Five-Finger Square

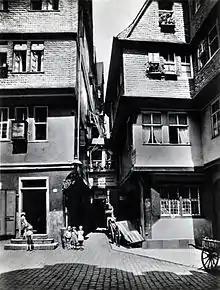
View into the Rapunzelgässchen, around 1900

All the houses around the square belonged to one of the alleys that brought them together. In the south it was the back houses of Bendergasse 26 and 24 with the address Goldhutgasse 14 and 12, called "Pesthaus" and Haus "zum Hasen." In the east between Flößergasse and Goldhutgasse was the very narrow Haus "zum Widder" (house address: "Goldhutgasse 16" ). The head building between Goldhutgasse and Drachengasse in the northeast, after the demolition of houses Goldhutgasse 1 and 3, was the Haus "zur wild Frau" (house address: "Goldhutgasse 7" ). House Drachengasse 5 closed in the northwest and "Little Römer" in the west (house address: "Römerberg 12") and the "small food stall" (house address: "Römerberg 14" ), which in turn were the annexes of the "Großer Laubenberg" house (house address: "Römerberg 16" ).